Julian Vandervelde

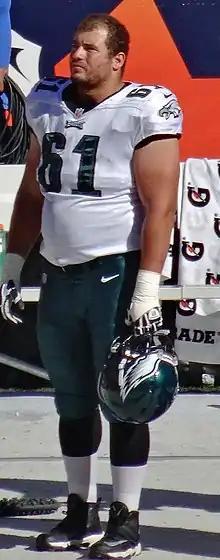
Vandervelde with the Philadelphia Eagles in 2013

Julian Vandervelde (born October 7, 1987) is an American former professional football center. He was selected by the Philadelphia Eagles in the fifth round of the 2011 NFL draft with the 161st overall pick. He played college football at Iowa and was a prep at Davenport Central High School in Davenport, Iowa. He began his NFL career playing guard, but was reassigned as a center at the beginning of the 2013 season. Vandervelde holds the record for most NFL contracts signed with 21.